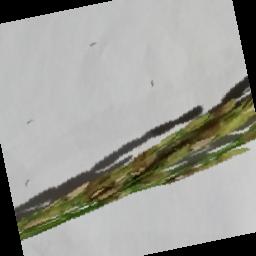
Label: Rice___Neck_Blast